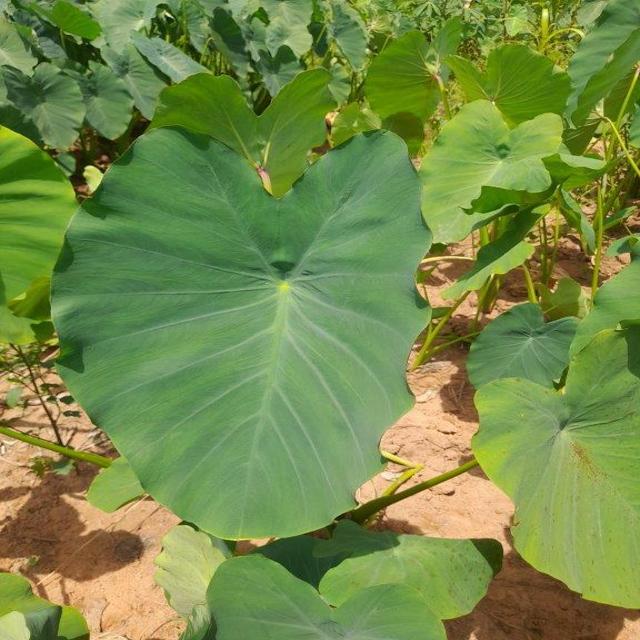
Label: Healthy